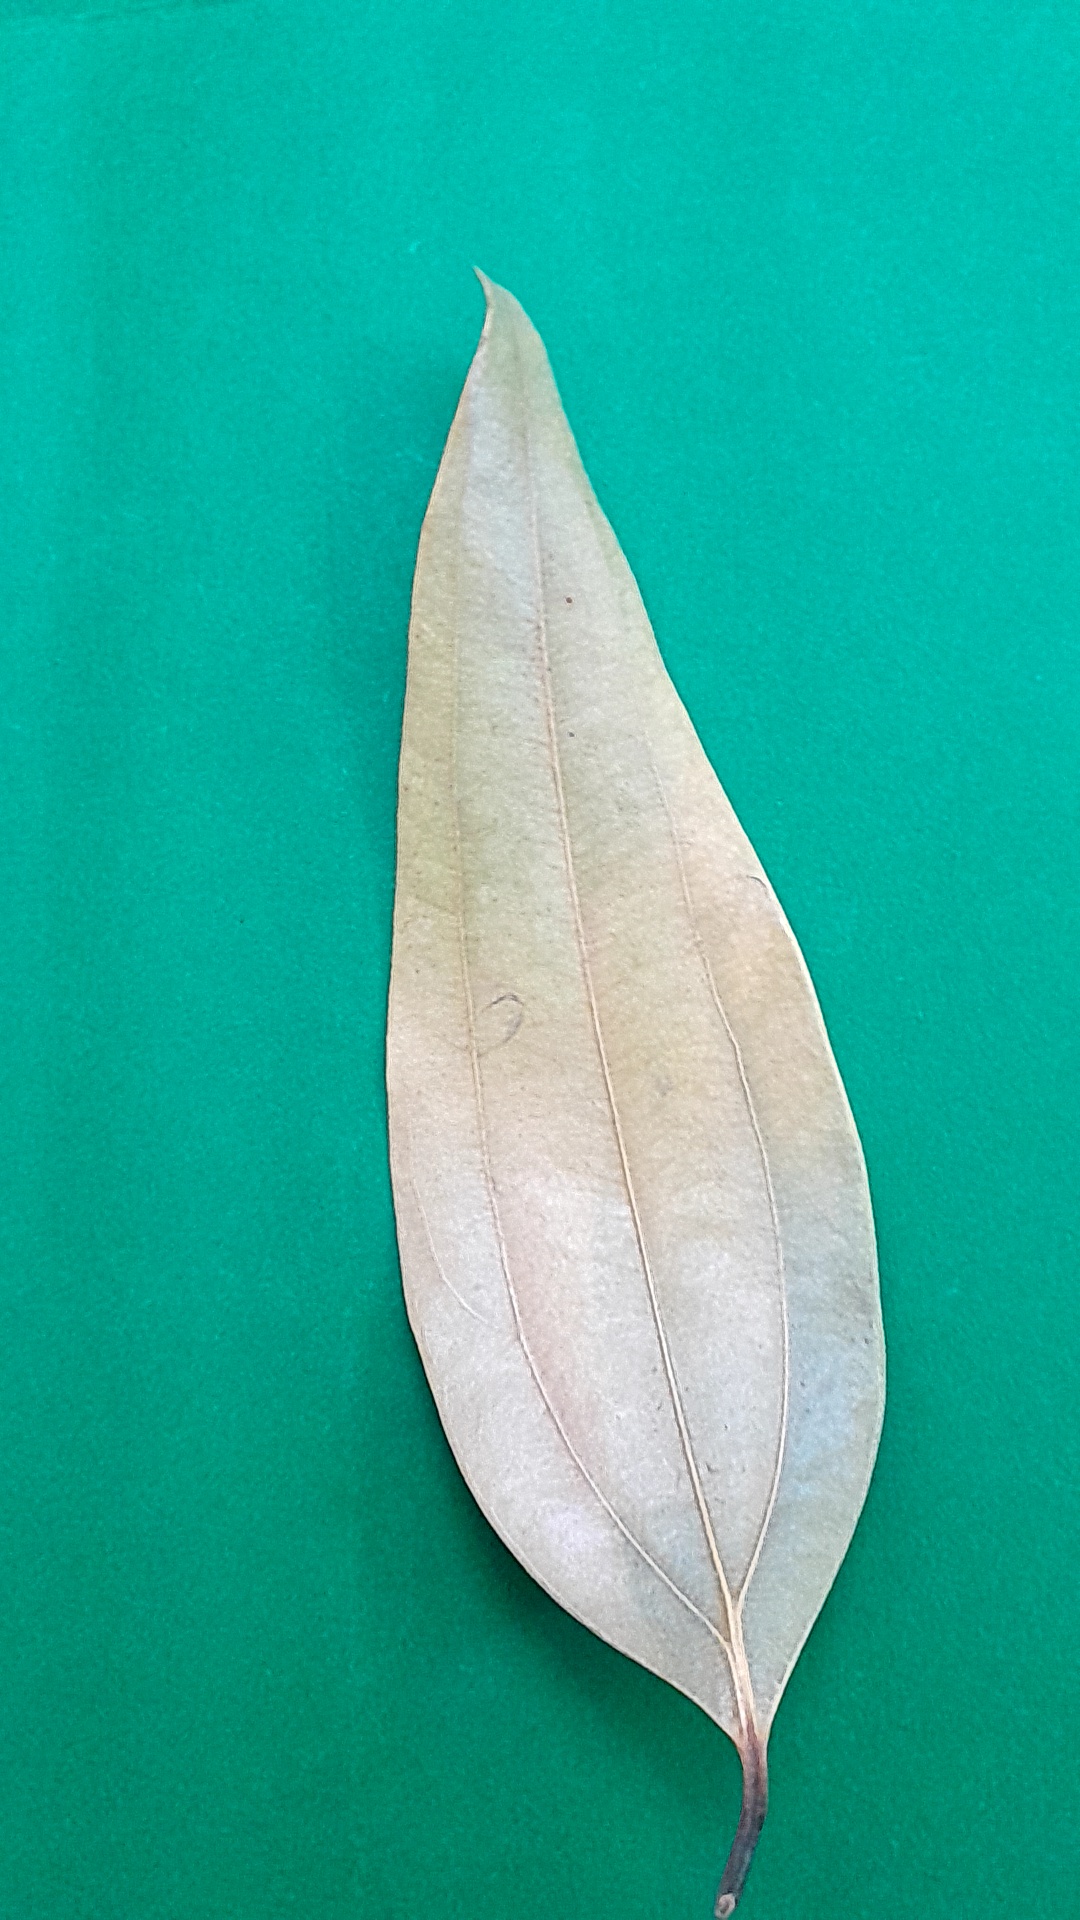
Label: Dry Leaf